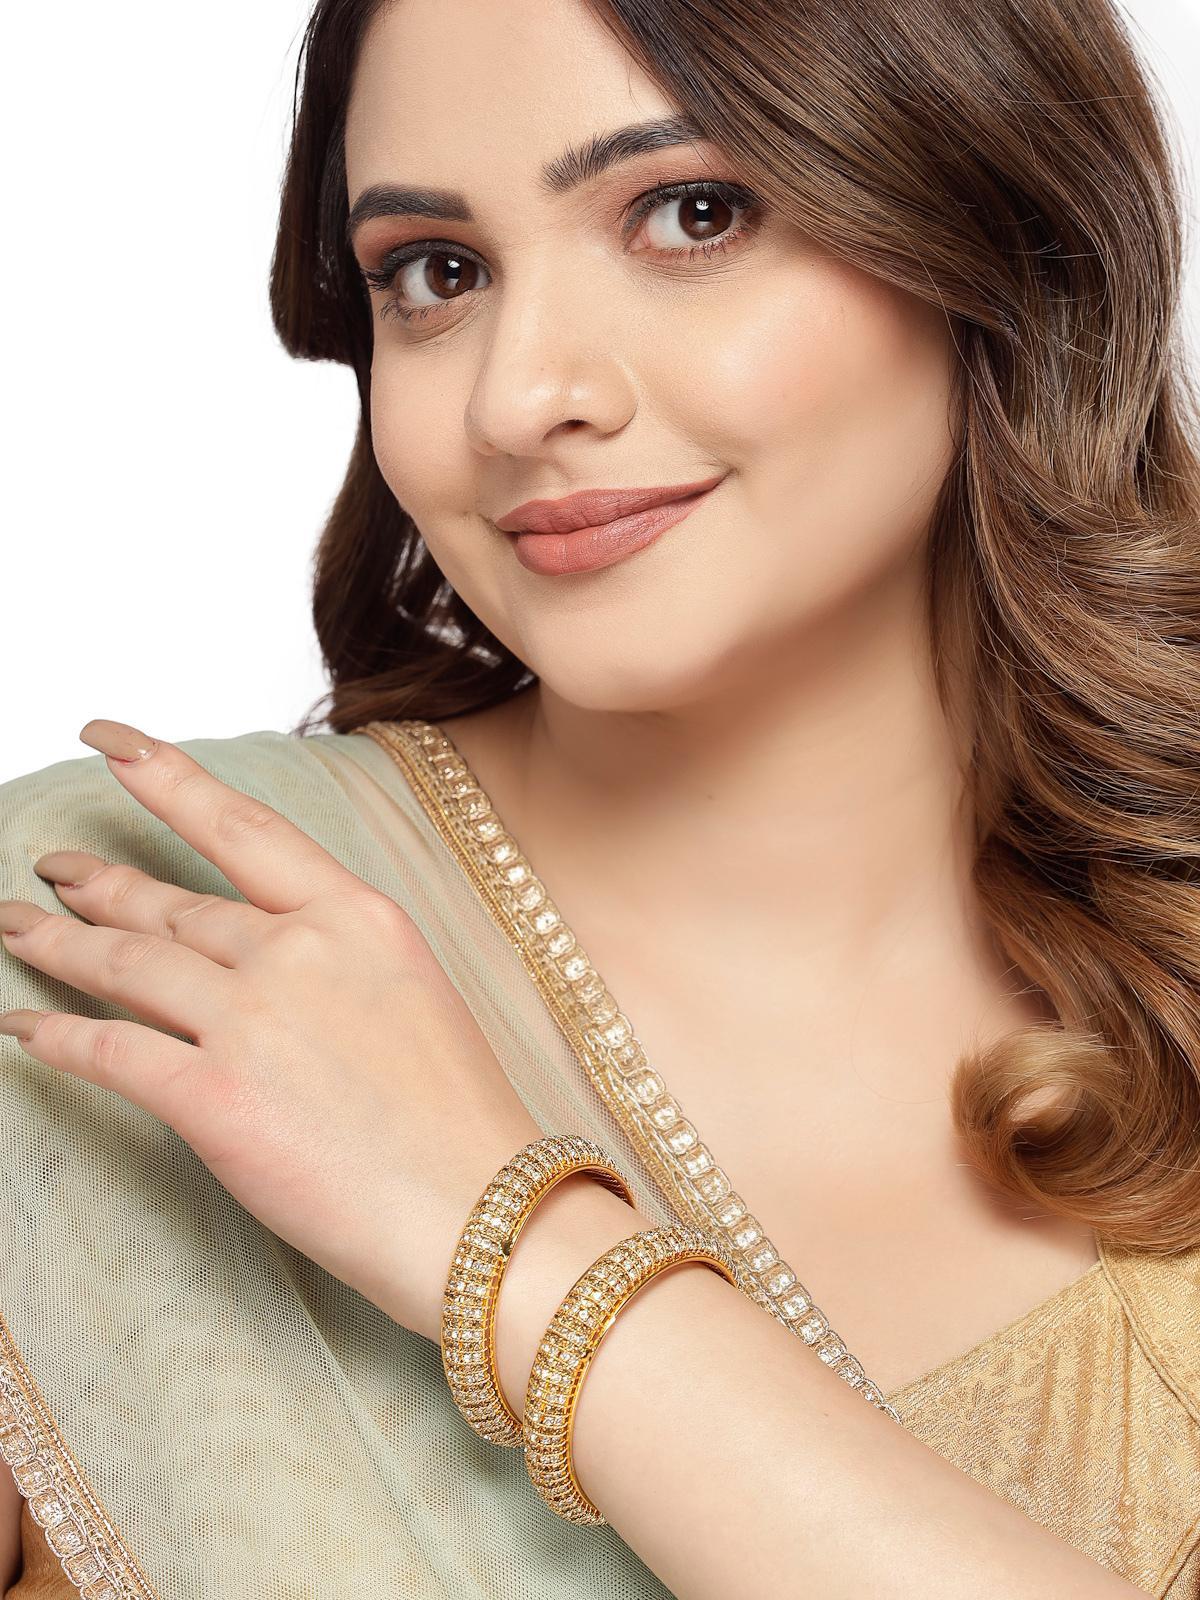
Sukkhi Exquisite Gold Tone Plated White AD Stones Studded Set of 2 Broad Bracelet Bangle Set Jewellery for Women & Girls|Latest Design|Birthday Anniversary Gift for Women|B105901_2.8
Type: Bracelets & Bangles
Brand: Sukkhi
Price: Rs. 466
 Indulge in the Sukkhi Exquisite Gold Tone Plated Broad Bracelet Bangle Set for Women & Girls. This set of two captivates with an exquisite display of white AD stones, showcasing the latest design trends. The gold-tone plated finish adds an opulent touch to any ensemble. Sized at 2.4, 2.6 and 2.8, these broad bracelets make for a perfect birthday or anniversary gift, celebrating contemporary elegance and timeless beauty for the special women in your life with a set that's both exquisite and versatile.Disclaimer:There may be slight variation in shade and colour due to photographic effects and monitor settings
Included: 2 Bangles